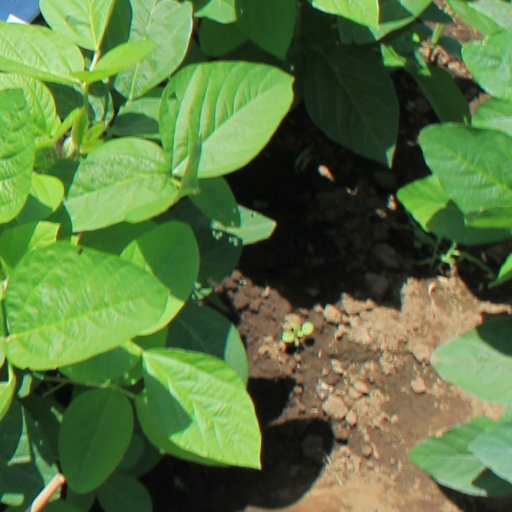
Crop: soybean